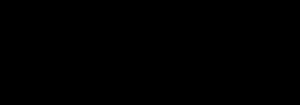
"Extasy Records est un label indépendant fondé en avril 1986 par Yoshiki Hayashi, le cofondateur du groupe de visual kei X Japan. La première fois qu'on entend parler de ce label était en 1986 grâce au groupe X avec le single ""Orgasm"", suivi par leur premier album, Vanishing Vision, en 1988.